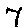
Label: 7